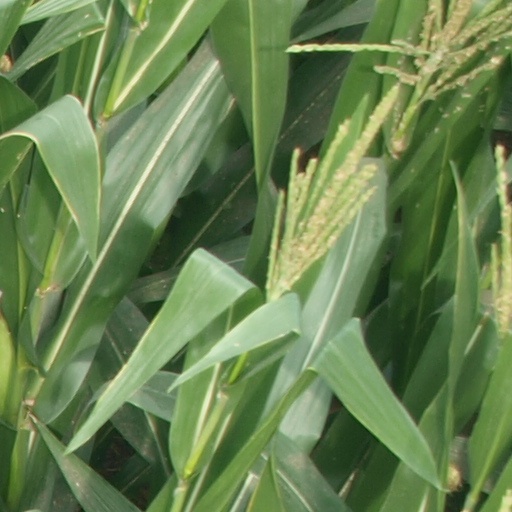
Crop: maize; corn